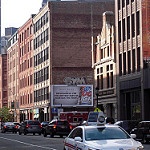
Scene: Outdoor